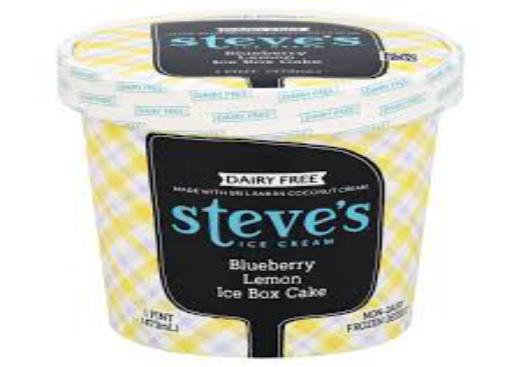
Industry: Food